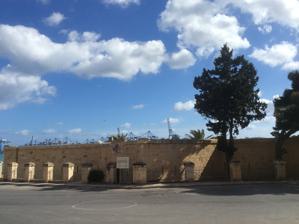
Building: Ferretti Battery
Country: Unknown
Year built: 1715
Artillery battery in Malta Ferretti Battery Batterija ta' Ferretti Qajjenza , Birżebbuġa , Malta View of the Ferretti Battery from the landward side, showing the blockhouses and the redan Map of Ferretti Battery Coordinates 35°49′57″N 14°32′2″E / 35.83250°N 14.53389°E / 35.83250; 14.53389 Type Artillery battery Site information Owner Government of Malta Controlled by Private tenant Open to the public Yes (as a restaurant) Condition Intact Website ferretti.com.mt Site history Built 1715–1716 Built by Order of Saint John Materials Limestone Ferretti Battery ( Maltese : Batterija ta' Ferretti ), also known as Qajjenza Battery ( Maltese : Batterija tal-Qajjenza ) or Saint George's Battery ( Maltese : Batterija ta' San Ġorġ ), is an artillery battery in the village of Qajjenza , within the limits of Birżebbuġa , in Malta . It was built by the Order of Saint John in  1715 and 1716 as one of a series of fortifications around the coasts of the Maltese Islands. A restaurant exists within the walls of the battery, serving Mediterranean cuisine . History Ferretti Battery was built in 1715-16 as part of the first building programme of coastal batteries in Malta. It was part of a chain of fortifications that defended Marsaxlokk Bay , which also included six other batteries, the large Saint Lucian Tower , two smaller De Redin towers , four redoubts and three entrenchments. The battery was named after the knight Francesco Maria Ferretti, who provided over 900 scudi for its construction. Defaced coats of arms above the battery's main entrance The battery consists of a semi-circular gun platform, with a parapet containing eight embrasures. Its gorge has two blockhouses linked by a redan , all of which are pierced by musketry loopholes. The redan contains the main entrance, which was surmounted by three coats of arms , now defaced. The battery was formerly covered by a shallow rock hewn ditch. The battery was decommissioned sometime in the 19th century, and was later converted into a summer residence and a boathouse . The parapet with embrasures was demolished, while the ditch was converted into a moat filled with seawater. A high seawall was built around the battery. Present day Interior of the restaurant Today, the battery is used as a restaurant, named Ferretti after the knight who built the battery. The restaurant serves typical Mediterranean cuisine , and is one of the most popular restaurants in the south of Malta . The structure itself is in a fair state of preservation. Some of the missing embrasures have been rebuilt, and despite some modern alterations, the structure still retains most of its features. Gallery The gun platform, now the restaurant's terrace The moat and seawall The blockhouse and redan Musketry loopholes Inside the restaurant with musketry loopholes used as small windows The moat The gun platform and parapet with embrasures Modern entrance to the restaurant The seawall with the battery in the background Original entrance to the battery References